Merbaka

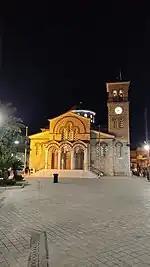
The church of the Holy Trinity in the village square

Merbaka ( (n.) or (m.)) is a village and local community of the municipal unit of Midea, in the municipality of Nafplio, in the regional unit of Argolis, in the Peloponnese region.